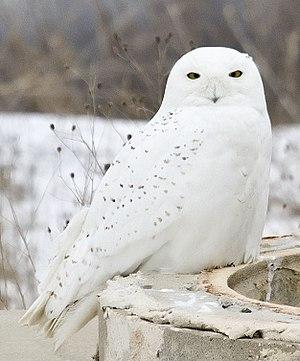
Le camouflage est une technique qui permet la dissimulation d'un animal ou d'un équipement, par une variété de méthodes dans le but de rester inaperçu. Cela comprend toutes les techniques retardant l'identification de l'objet, tel que le camouflage disruptif à haut contraste utilisé notamment sur les uniformes militaires.